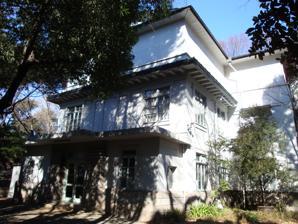
Building: Eisei Bunko Museum
Country: Japan
Year built: 1973
Eisei Bunko Museum The Eisei Bunko Museum ( 永青文庫 , Eisei Bunko ) is a museum in Bunkyo-ku district in Tokyo , Japan . Its collection includes historical documents and artifacts, and works of fine art. The museum is located what was formerly the grounds of the Hosokawa clan , near the Shin-Edogawa Garden . History Black Cat by Hishida Shunsō The Eisei-Bunko (Eisei Archive ) is a collection of important art objects acquired and passed down in the Hosokawa family , a daimyō of 540 thousand-goku (one of the five top daimyōs ) in Higo , the present day Kumamoto in Kyushu . The collection has been in existence since the Nanboku-chō Era or the 14th century and is noted for possessing close to 112 thousands objects. In 1950, the archive was turned into a foundation and a public museum was opened in 1973. Currently the display at the museum is rearranged three times a year at which occasion special events are organized for its members. Collection Handscrolls of Ki Haseo, Kamakura period The collection is estimated to contain over a hundred thousand rare and old documents, scrolls , paintings , etc. and approximately 6,000 objects of art, including crafts , modern paintings and sculptures acquired here and abroad . The exact size of the archive is unknown. The archive materials have been placed in the care of Kumamoto University for analysis while art objects are being exhibited at the museum in parts as they are catalogued. See also List of National Treasures of Japan (archaeological materials) List of National Treasures of Japan (crafts-others) List of National Treasures of Japan (crafts-swords) External links Homepage (in Japanese) 35°42′47″N 139°43′24″E / 35.713171°N 139.723296°E / 35.713171; 139.723296 Authority control databases International VIAF National Germany United States Japan Czech Republic Israel Academics CiNii People ISIL : JP-2001291